Wiggle Time

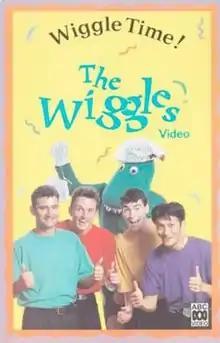
VHS cover

Wiggle Time is the first home video from The Wiggles. It was released in 1993. It contains songs from the albums "The Wiggles", "Here Comes a Song" and "". It also contains two songs newly recorded ("Fruit Salad" and "Marching Along"). The Wiggles and their friends Dorothy the Dinosaur, Henry the Octopus and Captain Feathersword all made their debuts (Wags the Dog wasn't created at the time).